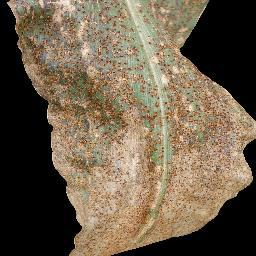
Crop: corn
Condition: (maize)_common_rust